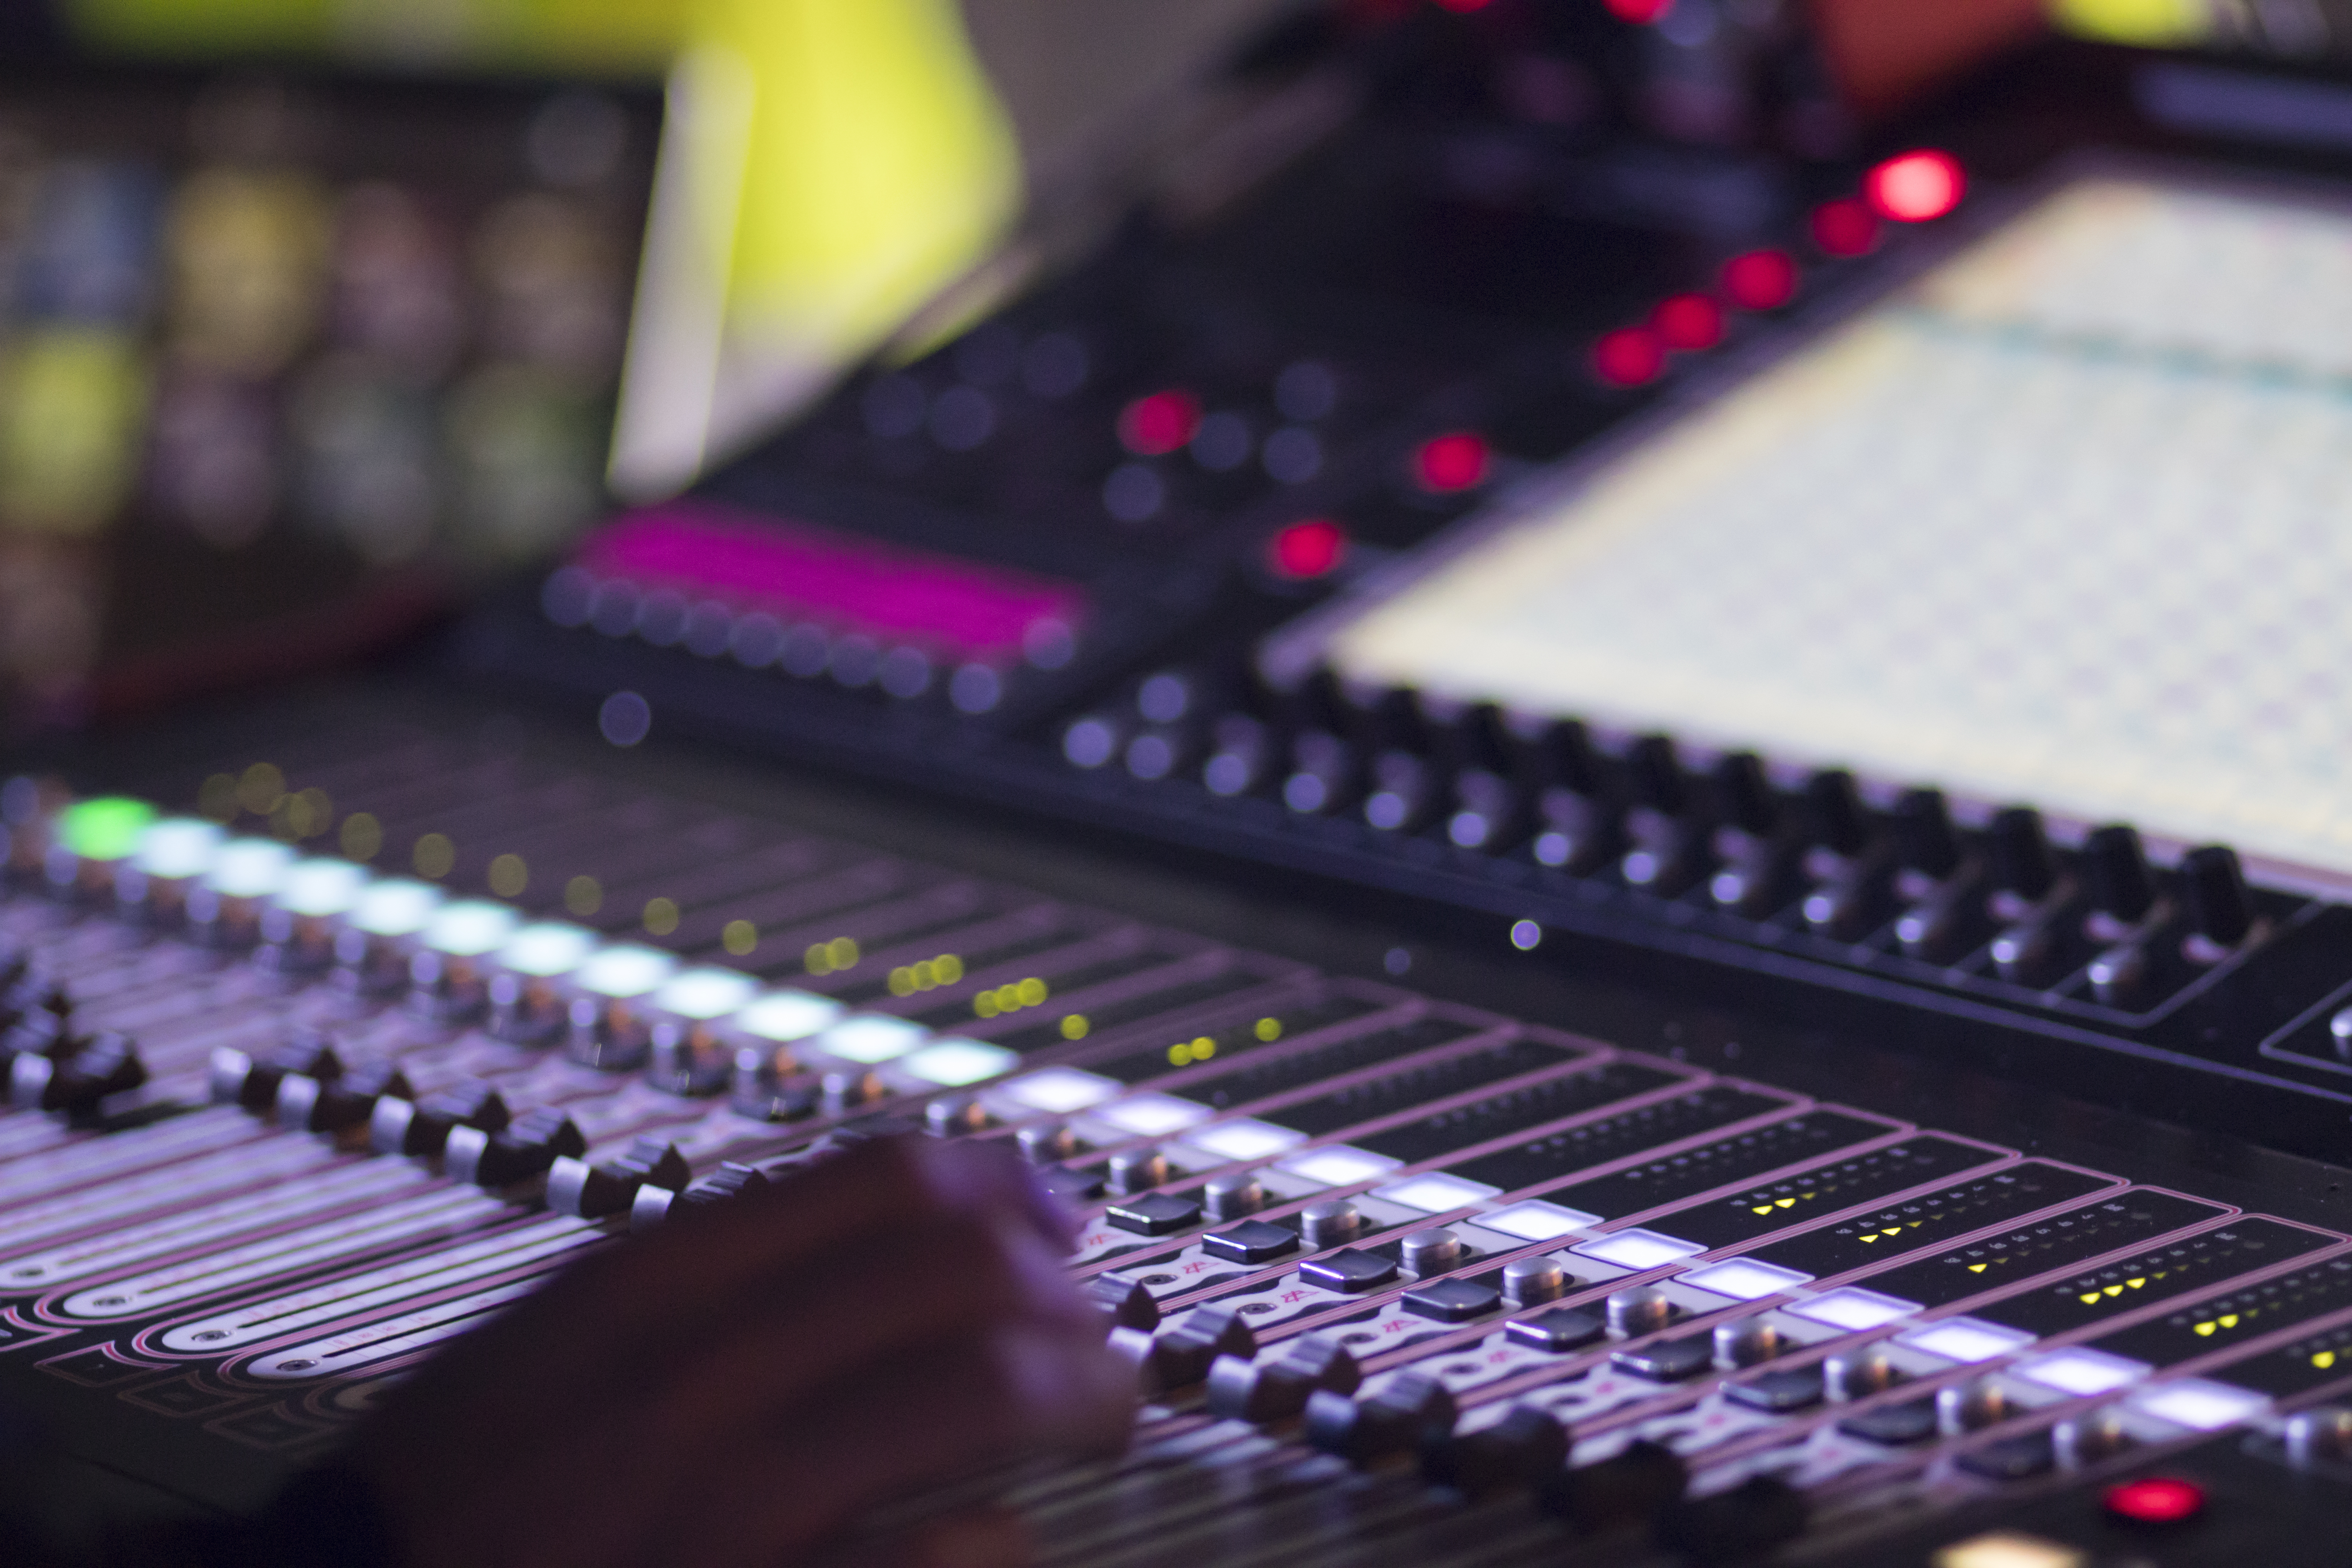
consola, eventos, sonido, mixing console, audio equipment, sound engineer, recording, recording studio, electronics, technology, electronic device, mixing engineer, electronic musical instrument, magenta, electronic instrument, audio engineer